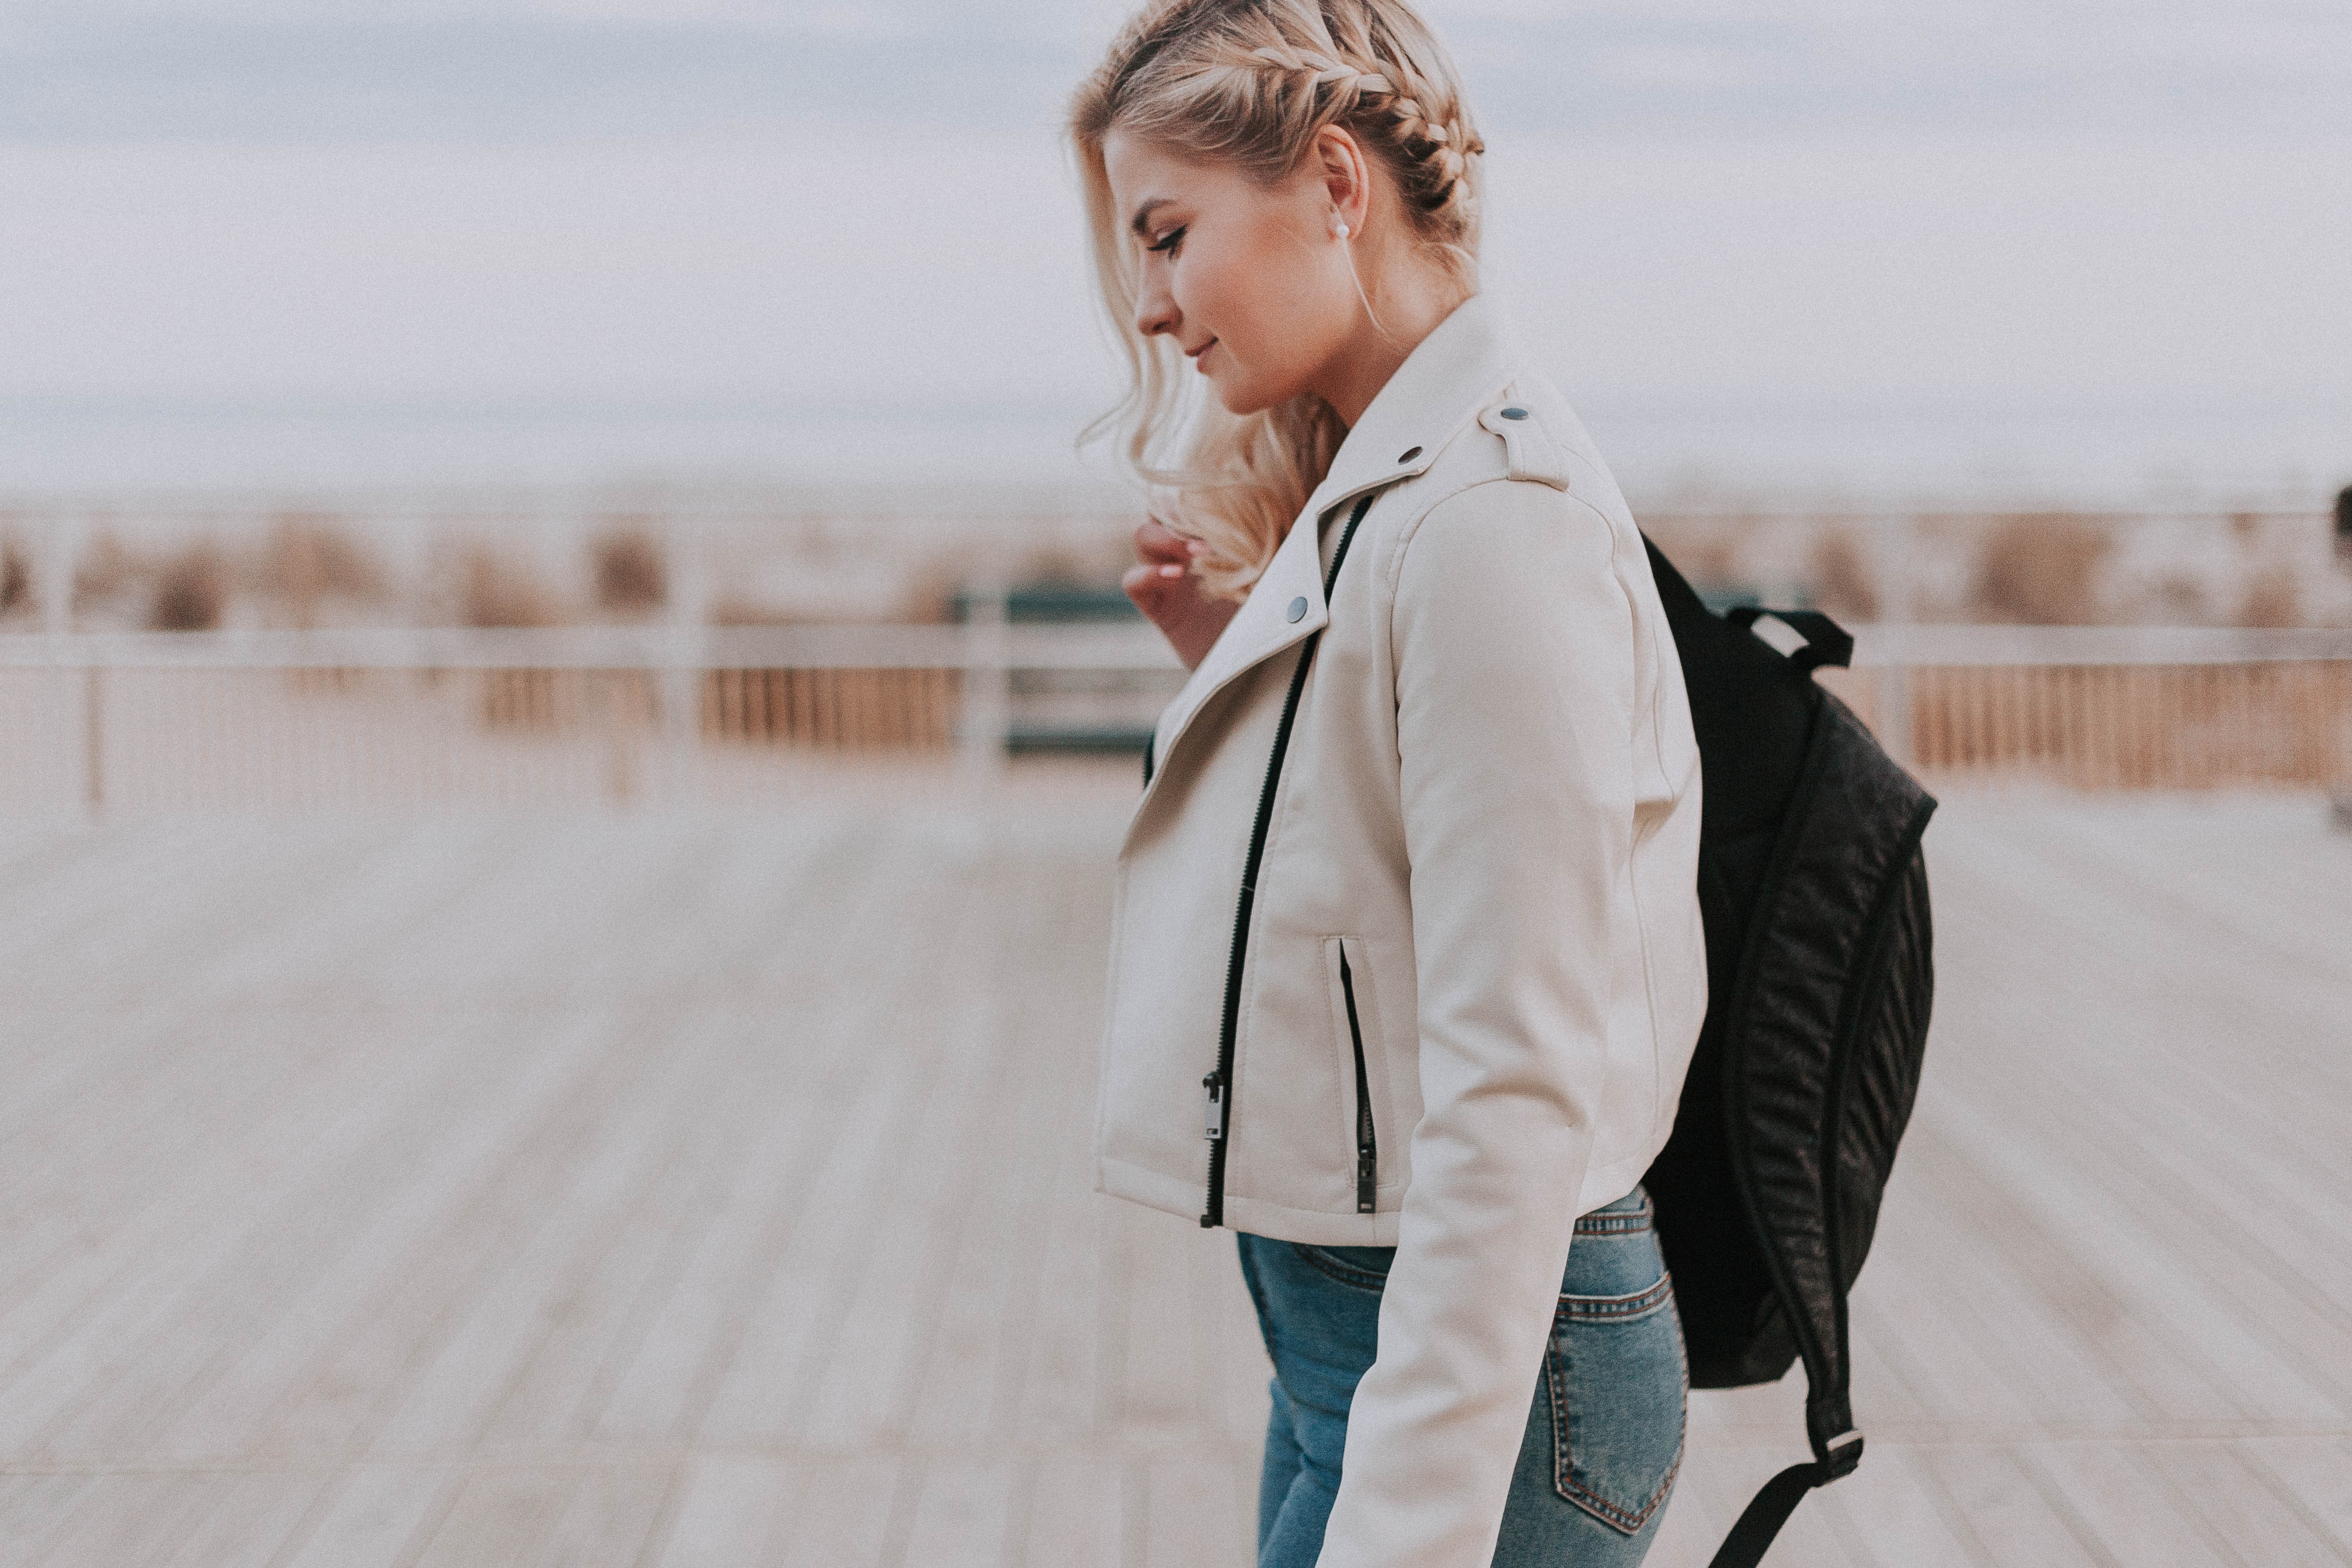
white, clothing, street fashion, coat, fashion, outerwear, trench coat, beige, jacket, lip, photography, jeans, winter, neck, overcoat, sleeve, leather, top, fur, trousers, style, shoe, leather jacket, ear, blazer